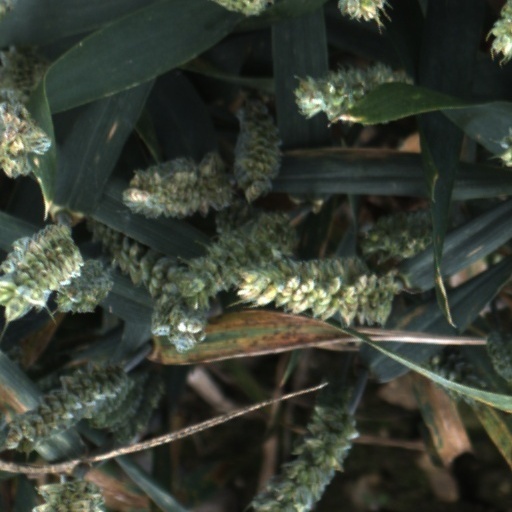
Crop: wheat